Grace Goulder Izant

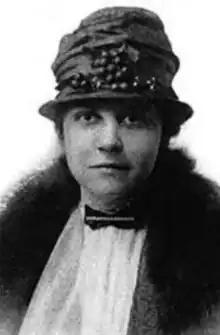
Grace Goulder, from a 1918 publication

Grace Goulder Izant (1893–1984) was an Ohio writer and historian who wrote for the "Plain Dealer Magazine" and published several books on Ohio history. She was the first Ohioan ever honored by the American Association for State and Local History, which recognized her work in 1962. She won the Cleveland Arts Prize for Literature in 1965 and was inducted into the Ohio Women's Hall of Fame in 1982.